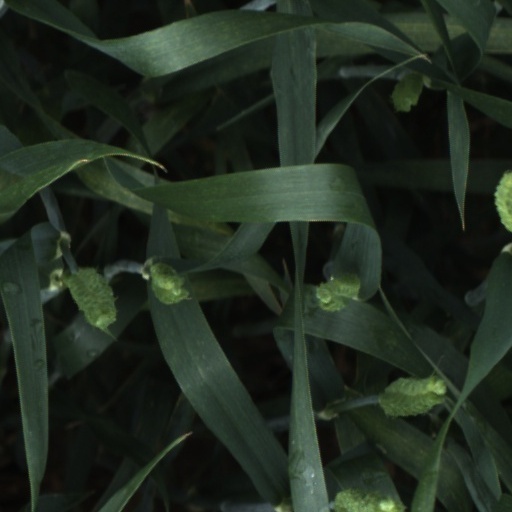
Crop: wheat